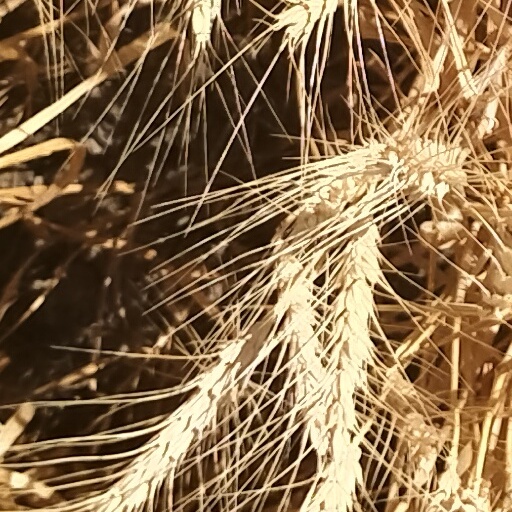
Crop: wheat